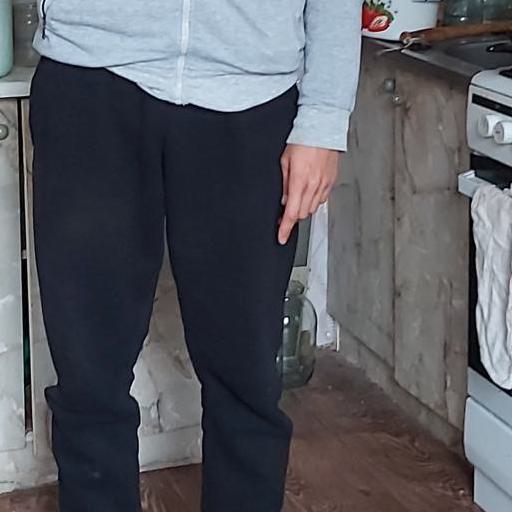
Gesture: no_gesture